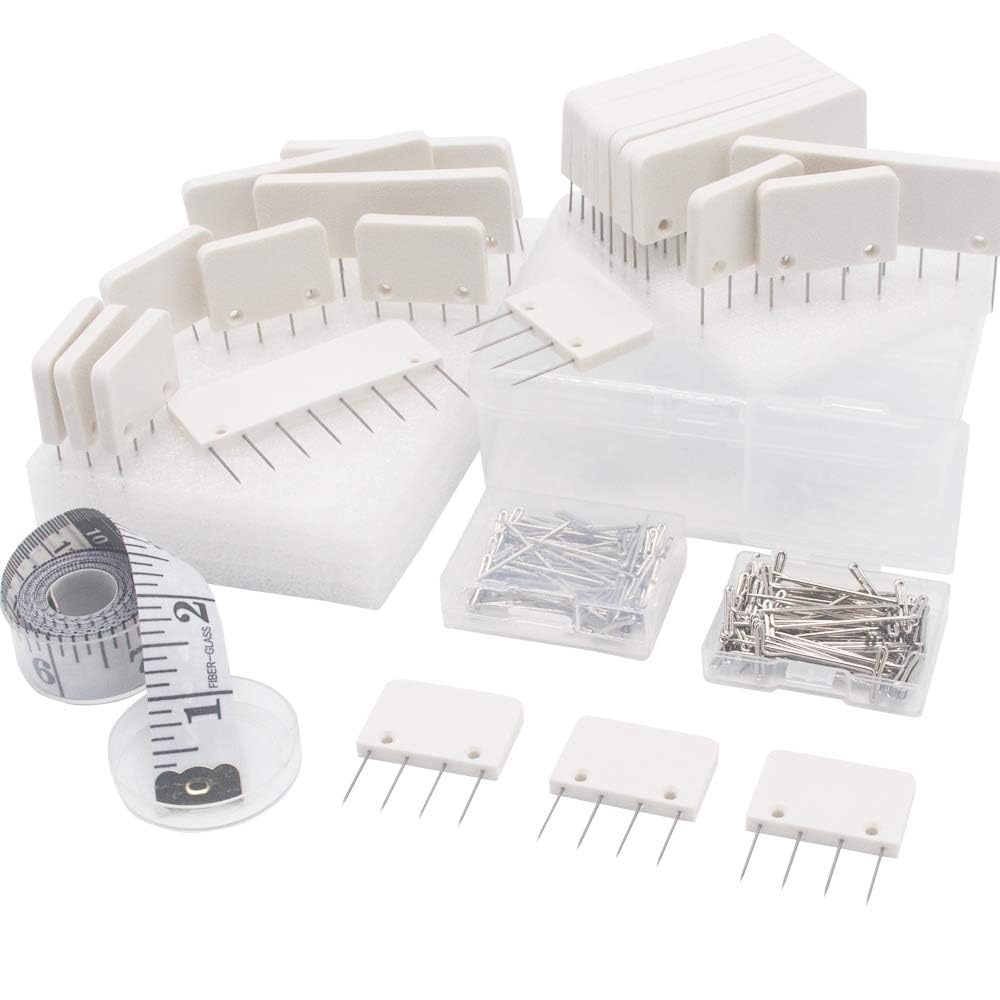
Knit Blocking Pins Kit - 25 Pcs Knit Blockers & 100 T-pins Kit for Blocking Mats- Knit Blocking Combs for Blocking Knitting, Crochet, Lace or Needlework Projects, use for Knitting Mat
Color: white Features: Real time saver for blocking your knits - Whether you are blocking a swatch of knitting or your crochet baby blanket, your handiwork will stay taut, shaped and firmly in place! Our Knit Blocking Combs Set has combs with 8 or 4 pins so attaching the knit to the blocking mat or board is that much easier and quicker. Blocking with this set is actually enjoyable! Combs set including:13*8-pin blockers,12*4-pin blockers,100*T-pins,1*tape measure，in Compact Plastic Box. Designed to match the LAMXD Blocking Mats for knitting – Our Knit blocking Combs set was specifically designed for ideal fit with our foam puzzle blocking board for knitting set which has either an inches grid or a centimeters grid. The thickness of the LAMXD mats will ensure that while using the combs and t-pins to block your project you will not scratch your table. Compact sturdy storage case – The whole set comes in a sturdy, compact, easy to store plastic storage box in which you can readily place all your combs as well as the extra-t-pins. Warning: keep away from children – the comb needles and pins are very pointed. Binding: Office Product model number: LAMXD012 Part Number: LAMXD012 EAN: 0762409109103 Package Dimensions: 5.3 x 4.0 x 3.1 inches
Brand: Art & Gift
Category: Arts & Entertainment > Hobbies & Creative Arts > Arts & Crafts > Art & Crafting Tools > Blocking Wires